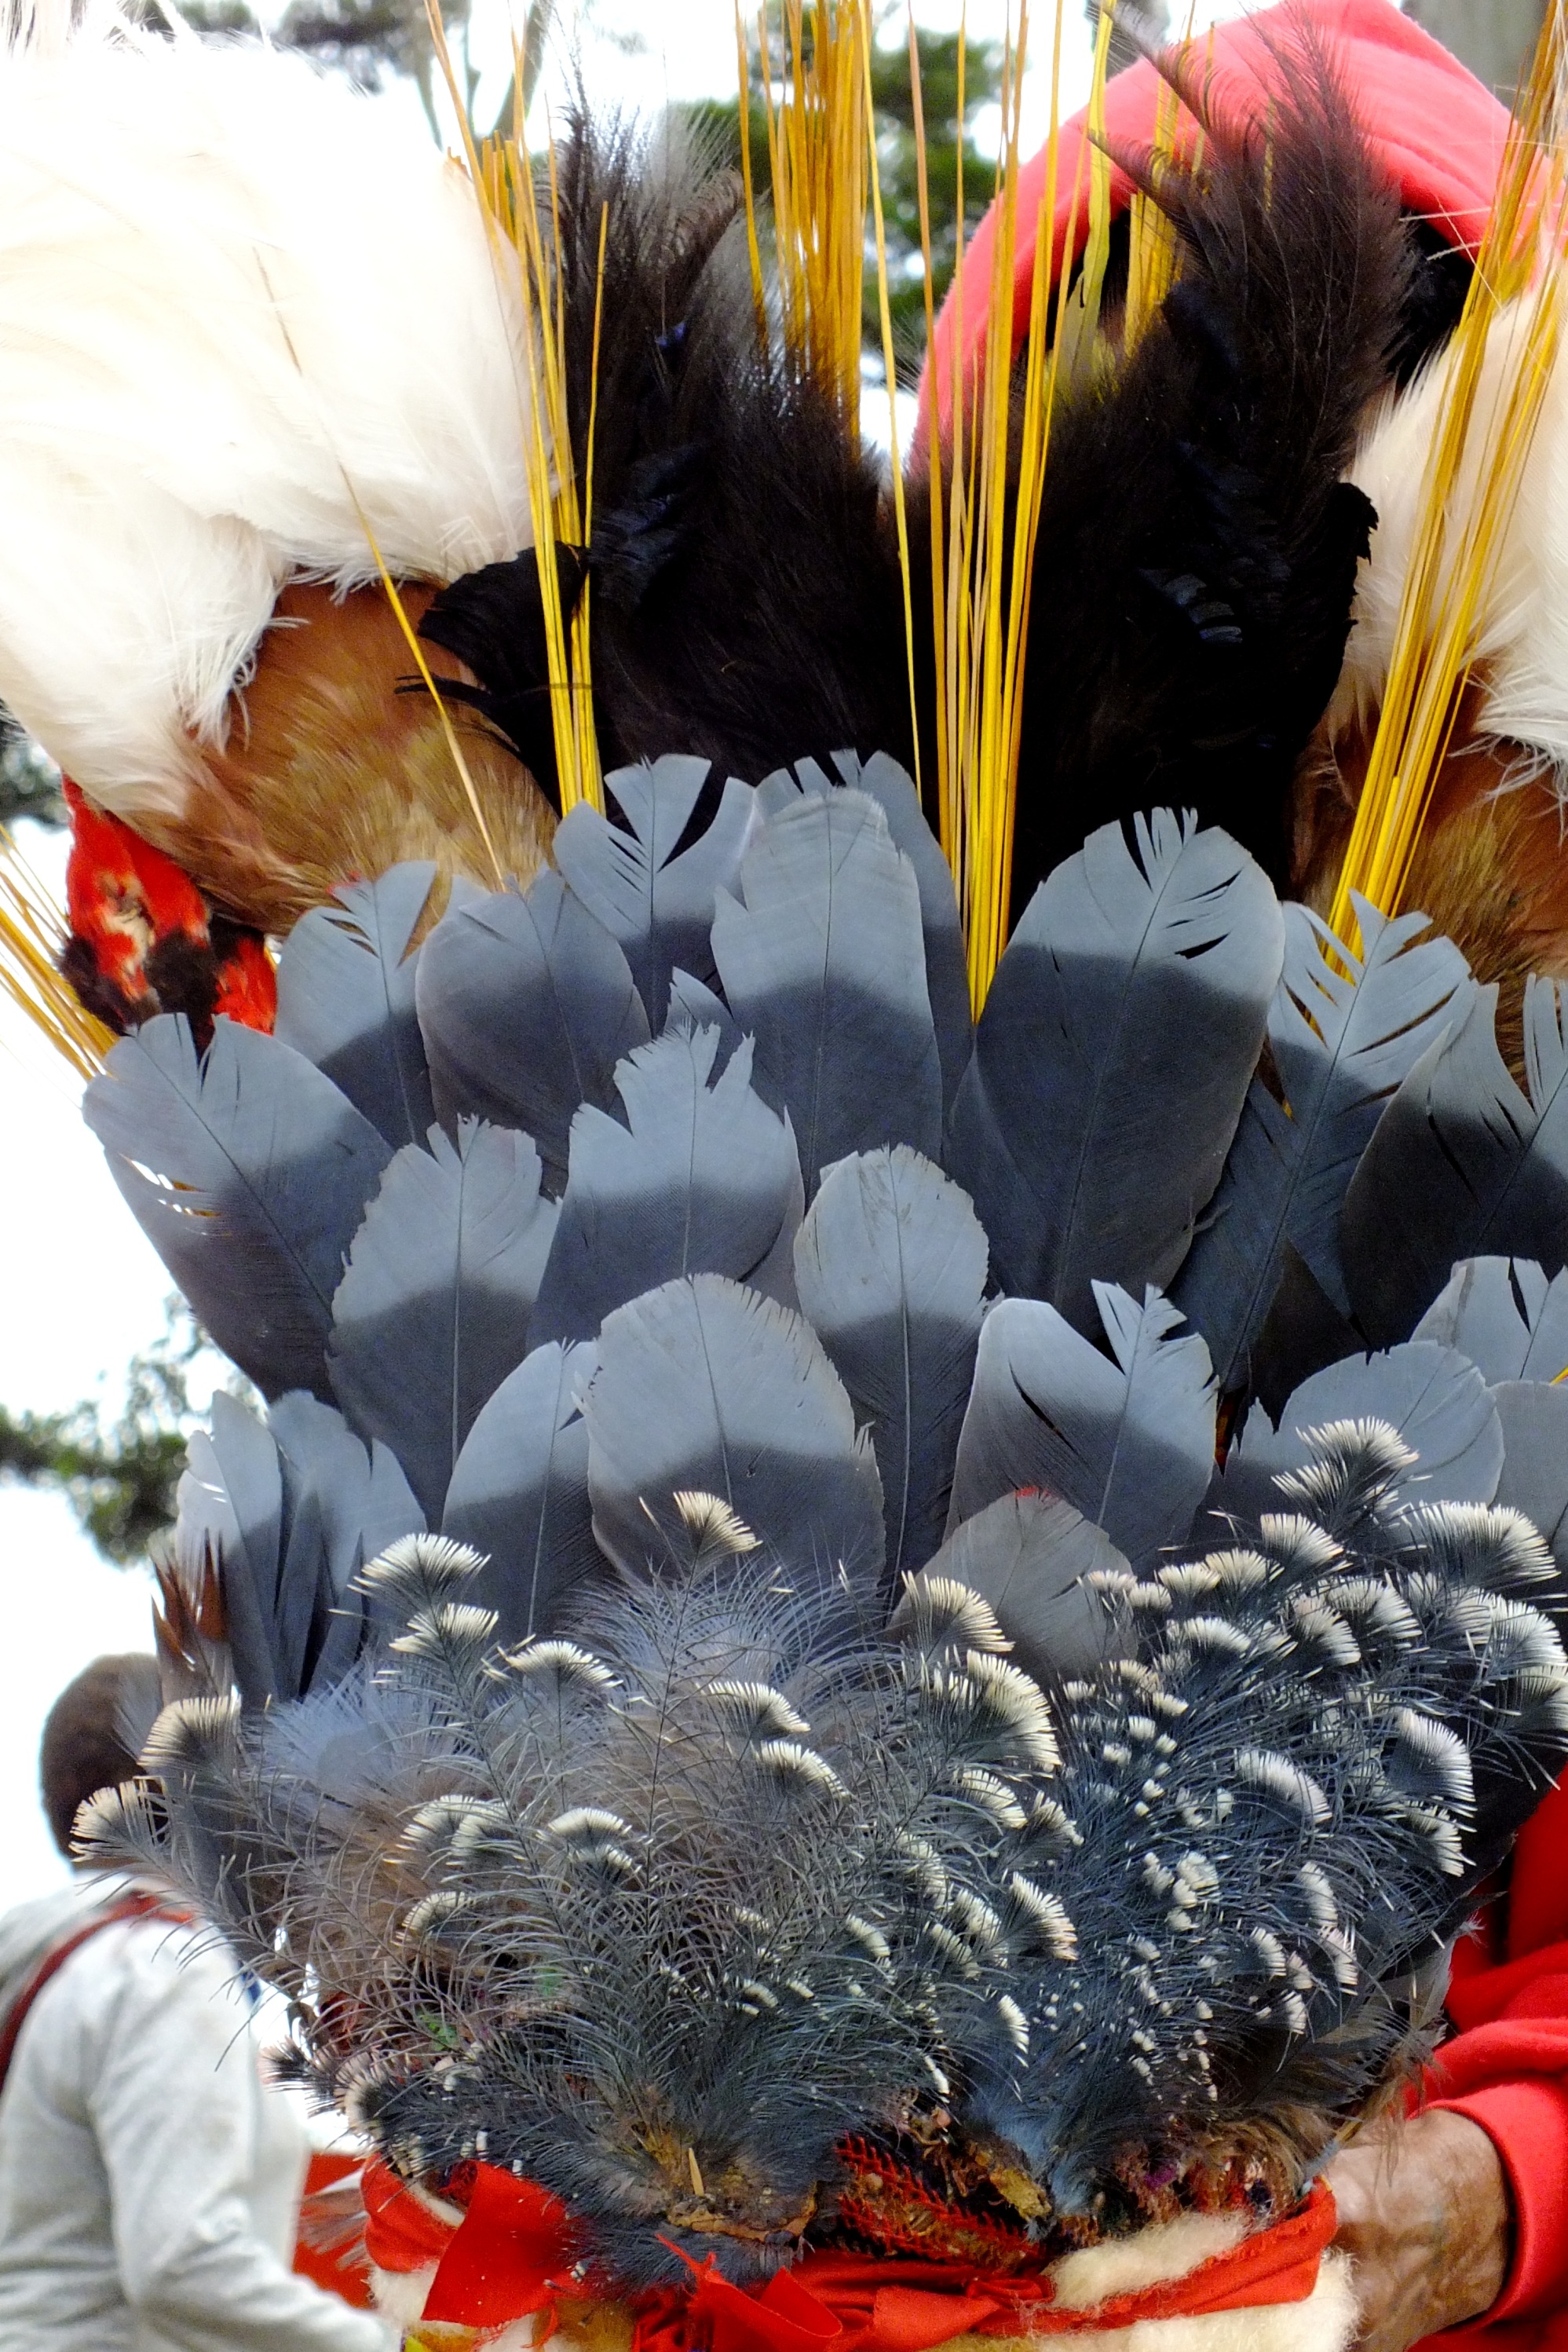
bird, plant, carnival, feather, crown, grey, festival, temple, feathers, decorated, tradition